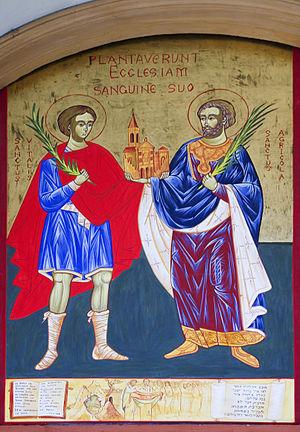
Vital de Bologne est esclave, martyr avec son maître Agricola à Bologne en 304. Saint chrétien, il est fêté le 4 novembre.